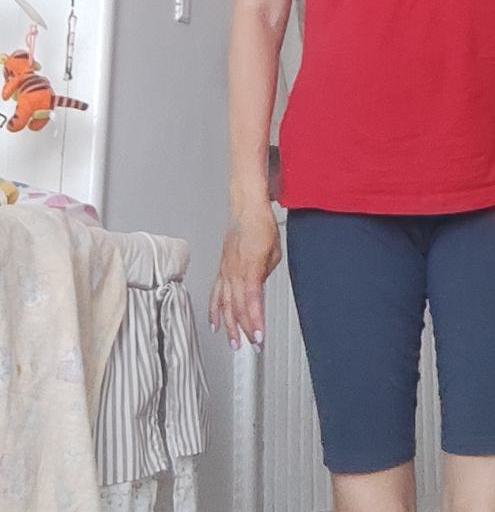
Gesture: no_gesture